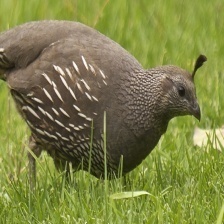
Species: CALIFORNIA QUAIL
Scientific name: CALLIPEPLA CALIFORNICA
ImageNet parent category: quail